Tze'elim Stream

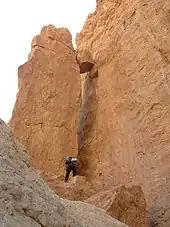

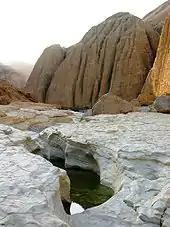

The Tze'elim Stream ("Nahal Tze'elim", also "Nahal Se'elim") is a wadi and canyon situated in the Judean Desert, Israel, near Masada, descending towards the Dead Sea. It receives the waters of its tributary, , before reaching and flowing into the Dead Sea. Ein Namer, which means "Leopard Spring", is a spring located in the middle of the canyon, providing water during the year to local flora and fauna.